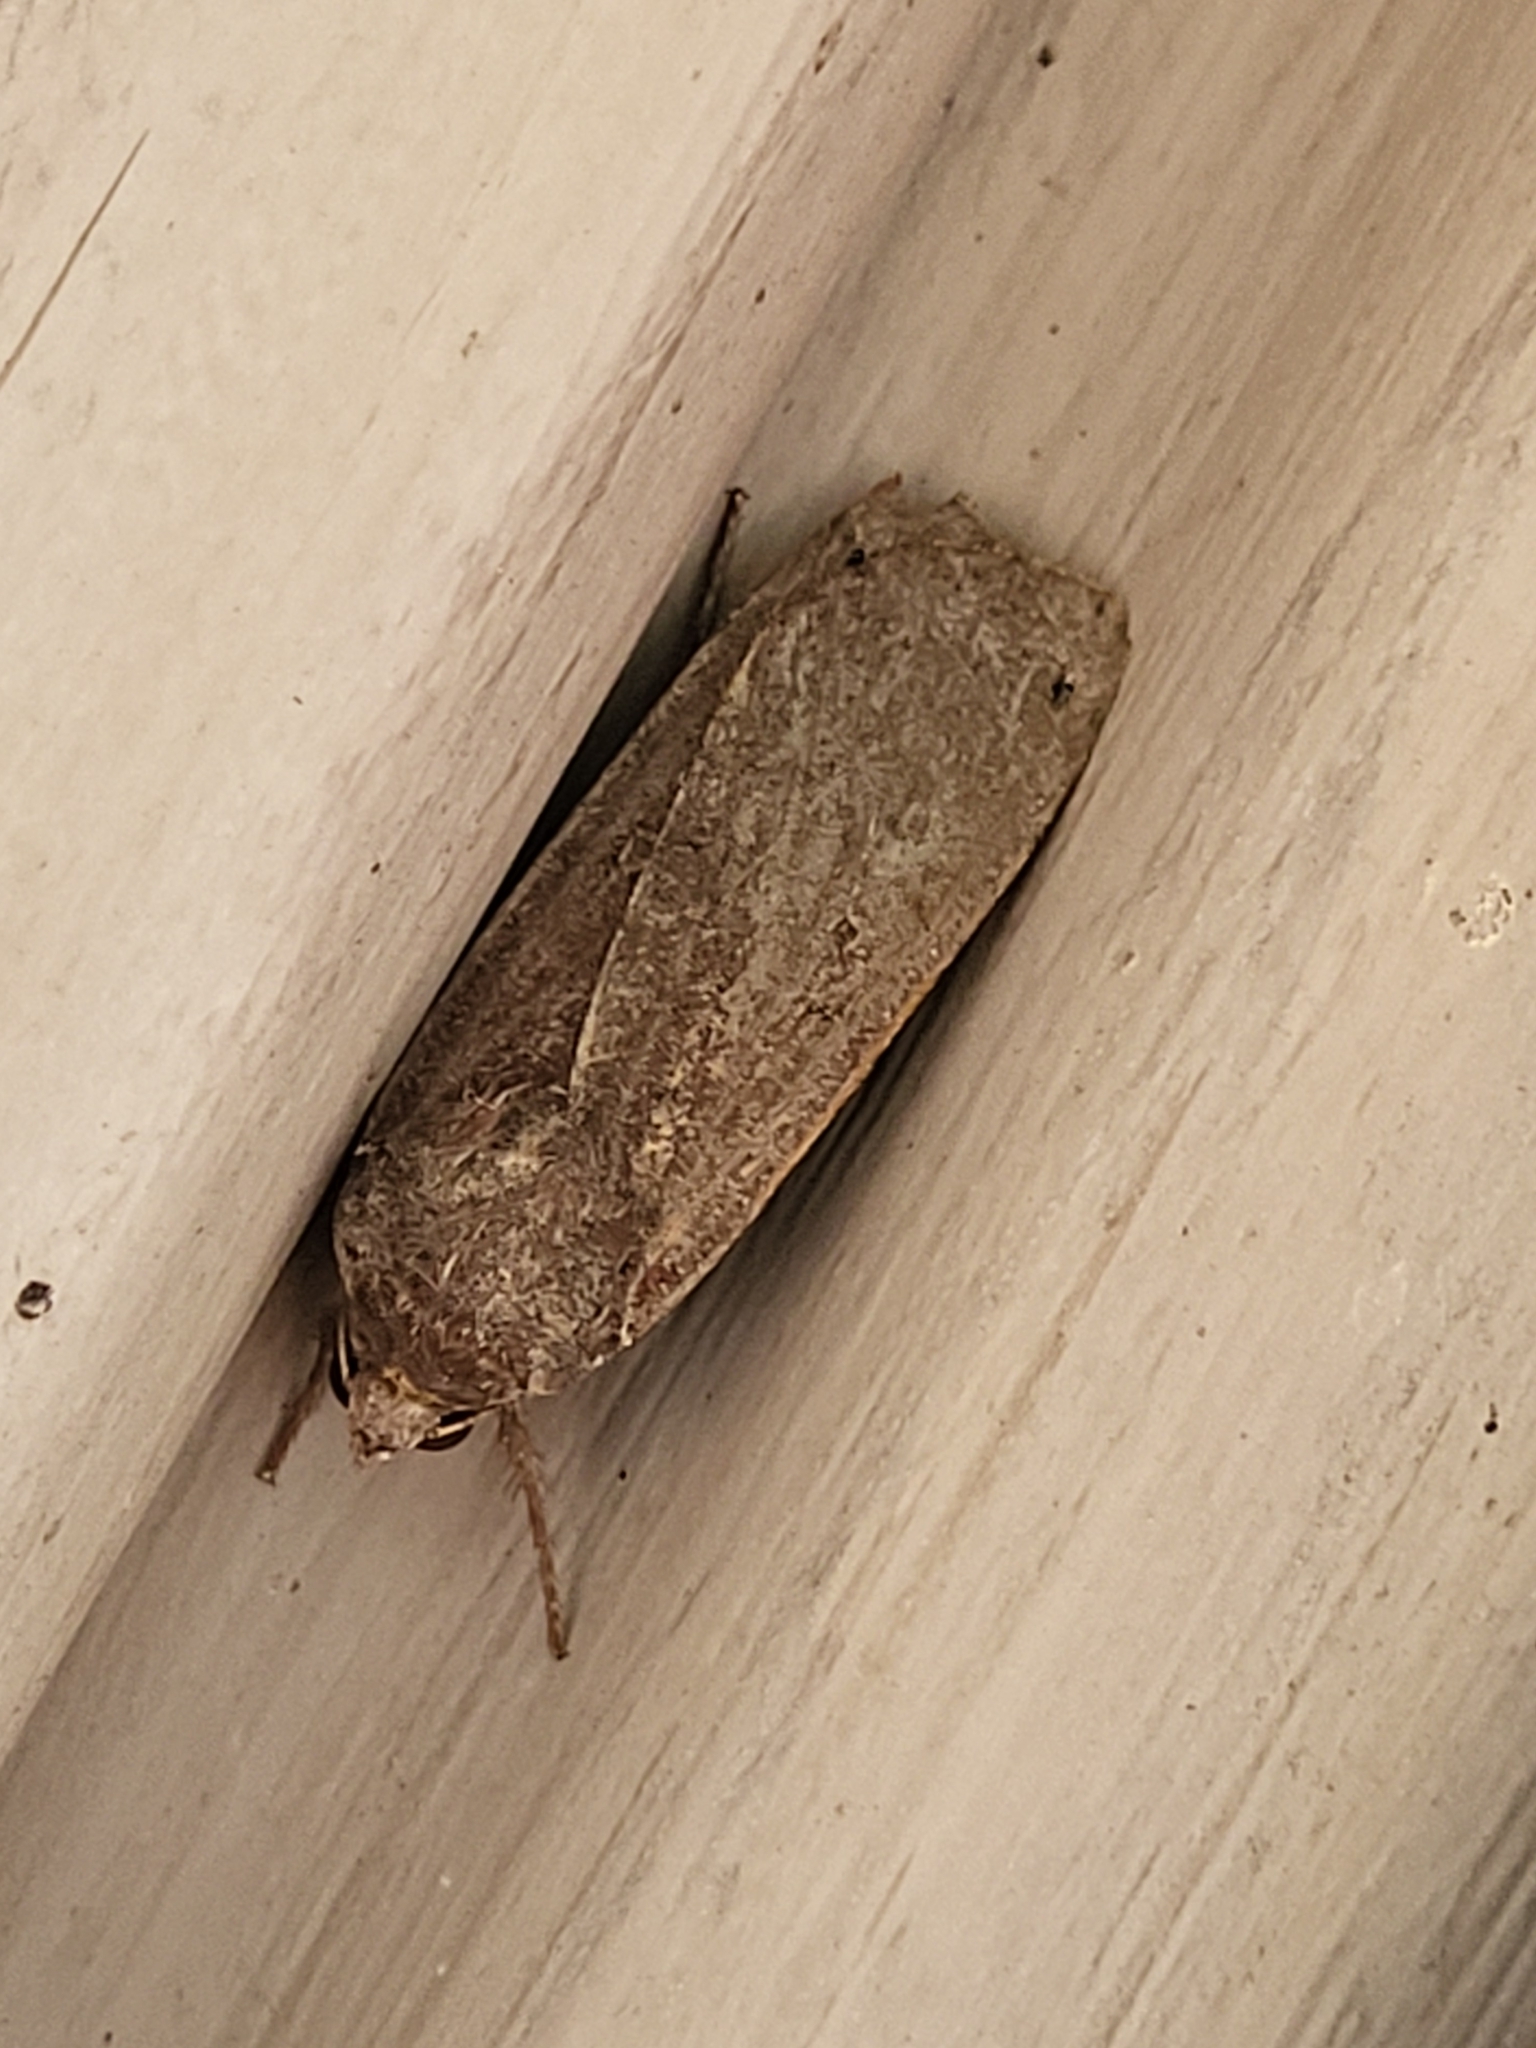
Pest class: cutworms